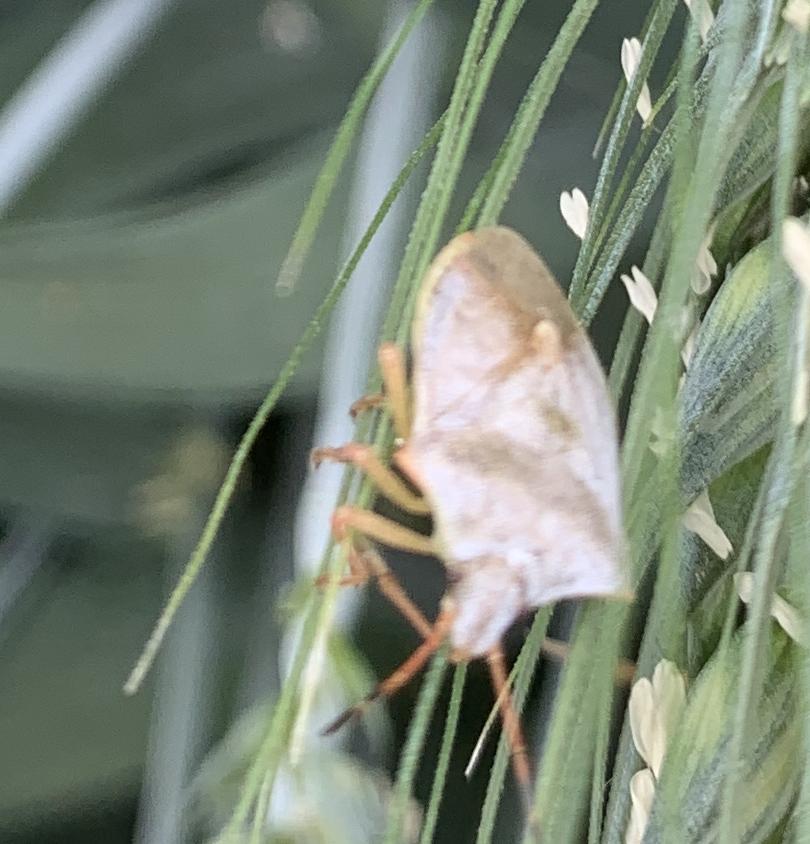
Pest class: stink_bug